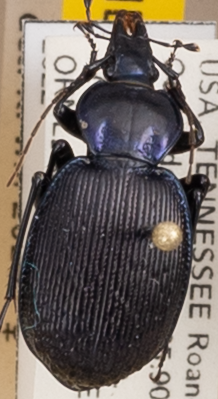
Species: Sphaeroderus stenostomus lecontei
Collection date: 2022-04-27
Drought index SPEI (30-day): -0.142
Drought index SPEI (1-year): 0.422
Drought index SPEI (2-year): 0.322